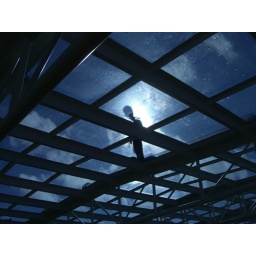
Fixing roof above swimming pool